Lucifer Rising (novel)

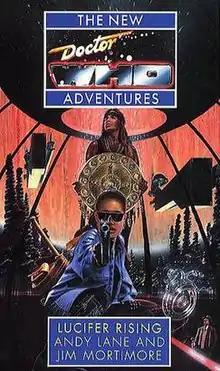

Lucifer Rising is an original Virgin New Adventures novel written by Jim Mortimore and Andy Lane and based on the long-running British science fiction television series "Doctor Who". It features the Seventh Doctor, Ace and Bernice. A prelude to the novel, also penned by Mortimore and Lane, appeared in "Doctor Who Magazine" #199.